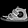
Label: Sneaker